Faith Lutheran Middle School & High School

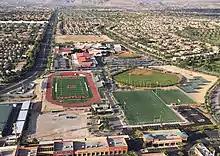
Faith Lutheran campus in 2019

In 2017, the school added a classroom complex which included the Academy of Business & Entrepreneurship and the Academy of Film and Broadcast.